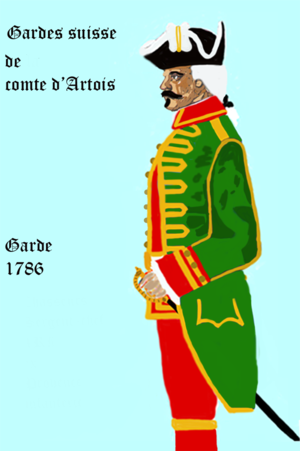
Uniforme de Gardes suisses de comze D'Artois - service au cour 1786
La Compagnie des Suisses de Monseigneur le Comte d'Artois est une compagnie de gardes suisses, créée en 1773 pour le futur Charles X.
La maison militaire du roi de France est le nom donné à la partie militaire de la maison du roi sous l'Ancien Régime. Elle a pour mission principale d'assurer la protection du roi et de sa famille. Elle est sous l'autorité du secrétaire d'État à la maison du roi, mais dépend de l'ordinaire des guerres, contrôlé par le secrétaire d'État à la guerre, pour son budget.